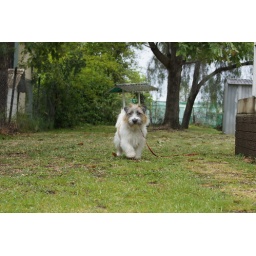
Toby walking in the garden, 10/10. I think he looks ridiculously like some sort of poncy male model.